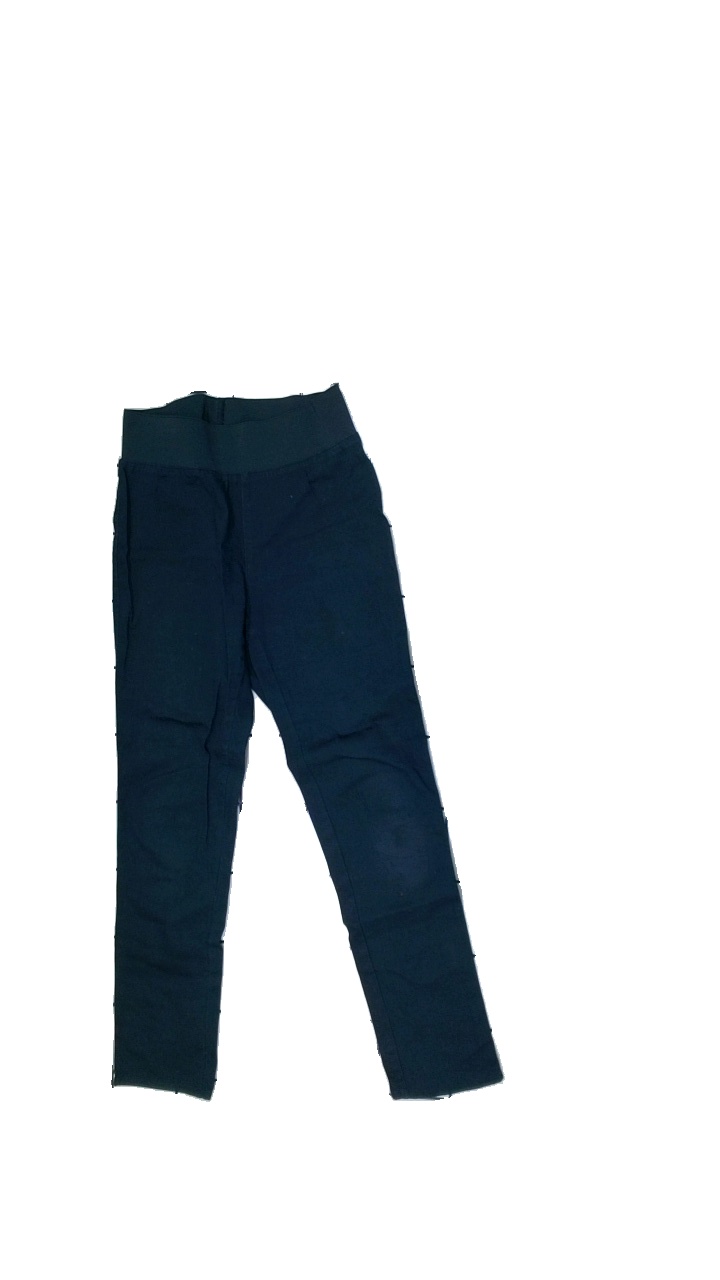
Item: Trousers (Ladies)
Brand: Canard Collection
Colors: Blue
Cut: Regular
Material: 100%cotton
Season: Autumn
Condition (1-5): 3
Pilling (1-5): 4
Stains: Minor
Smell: Minor
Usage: Export
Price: <50